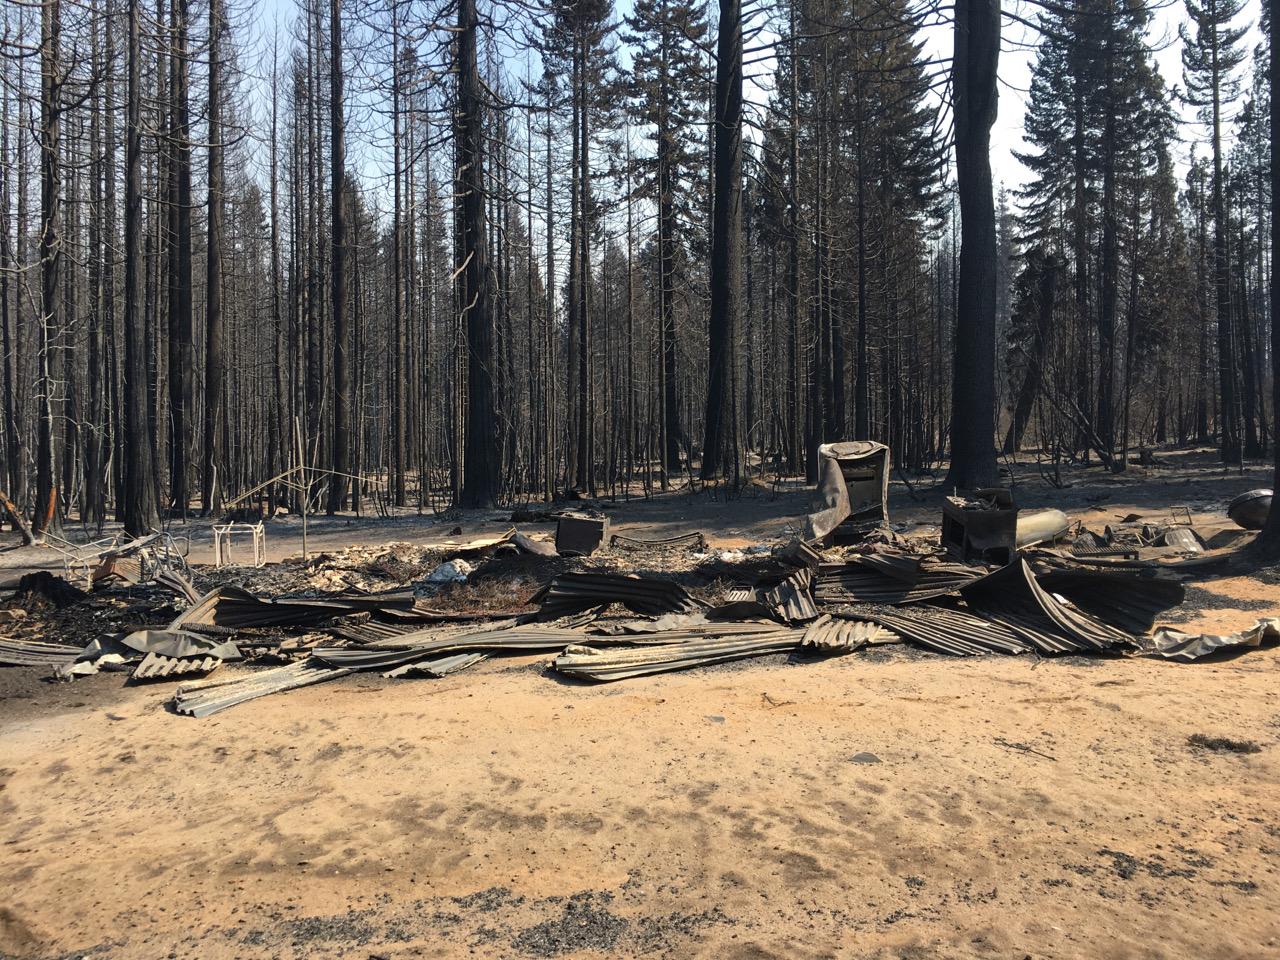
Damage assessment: destroyed